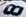
Number: 7